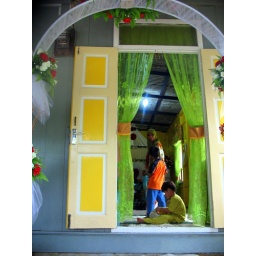
I like to paint our house grey but my dad is against it. He likes yellow though...